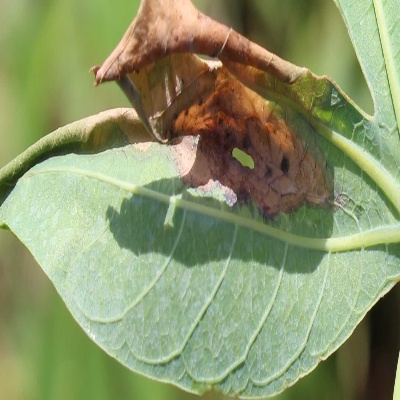
Crop: Cassava
Condition: bacterial blight